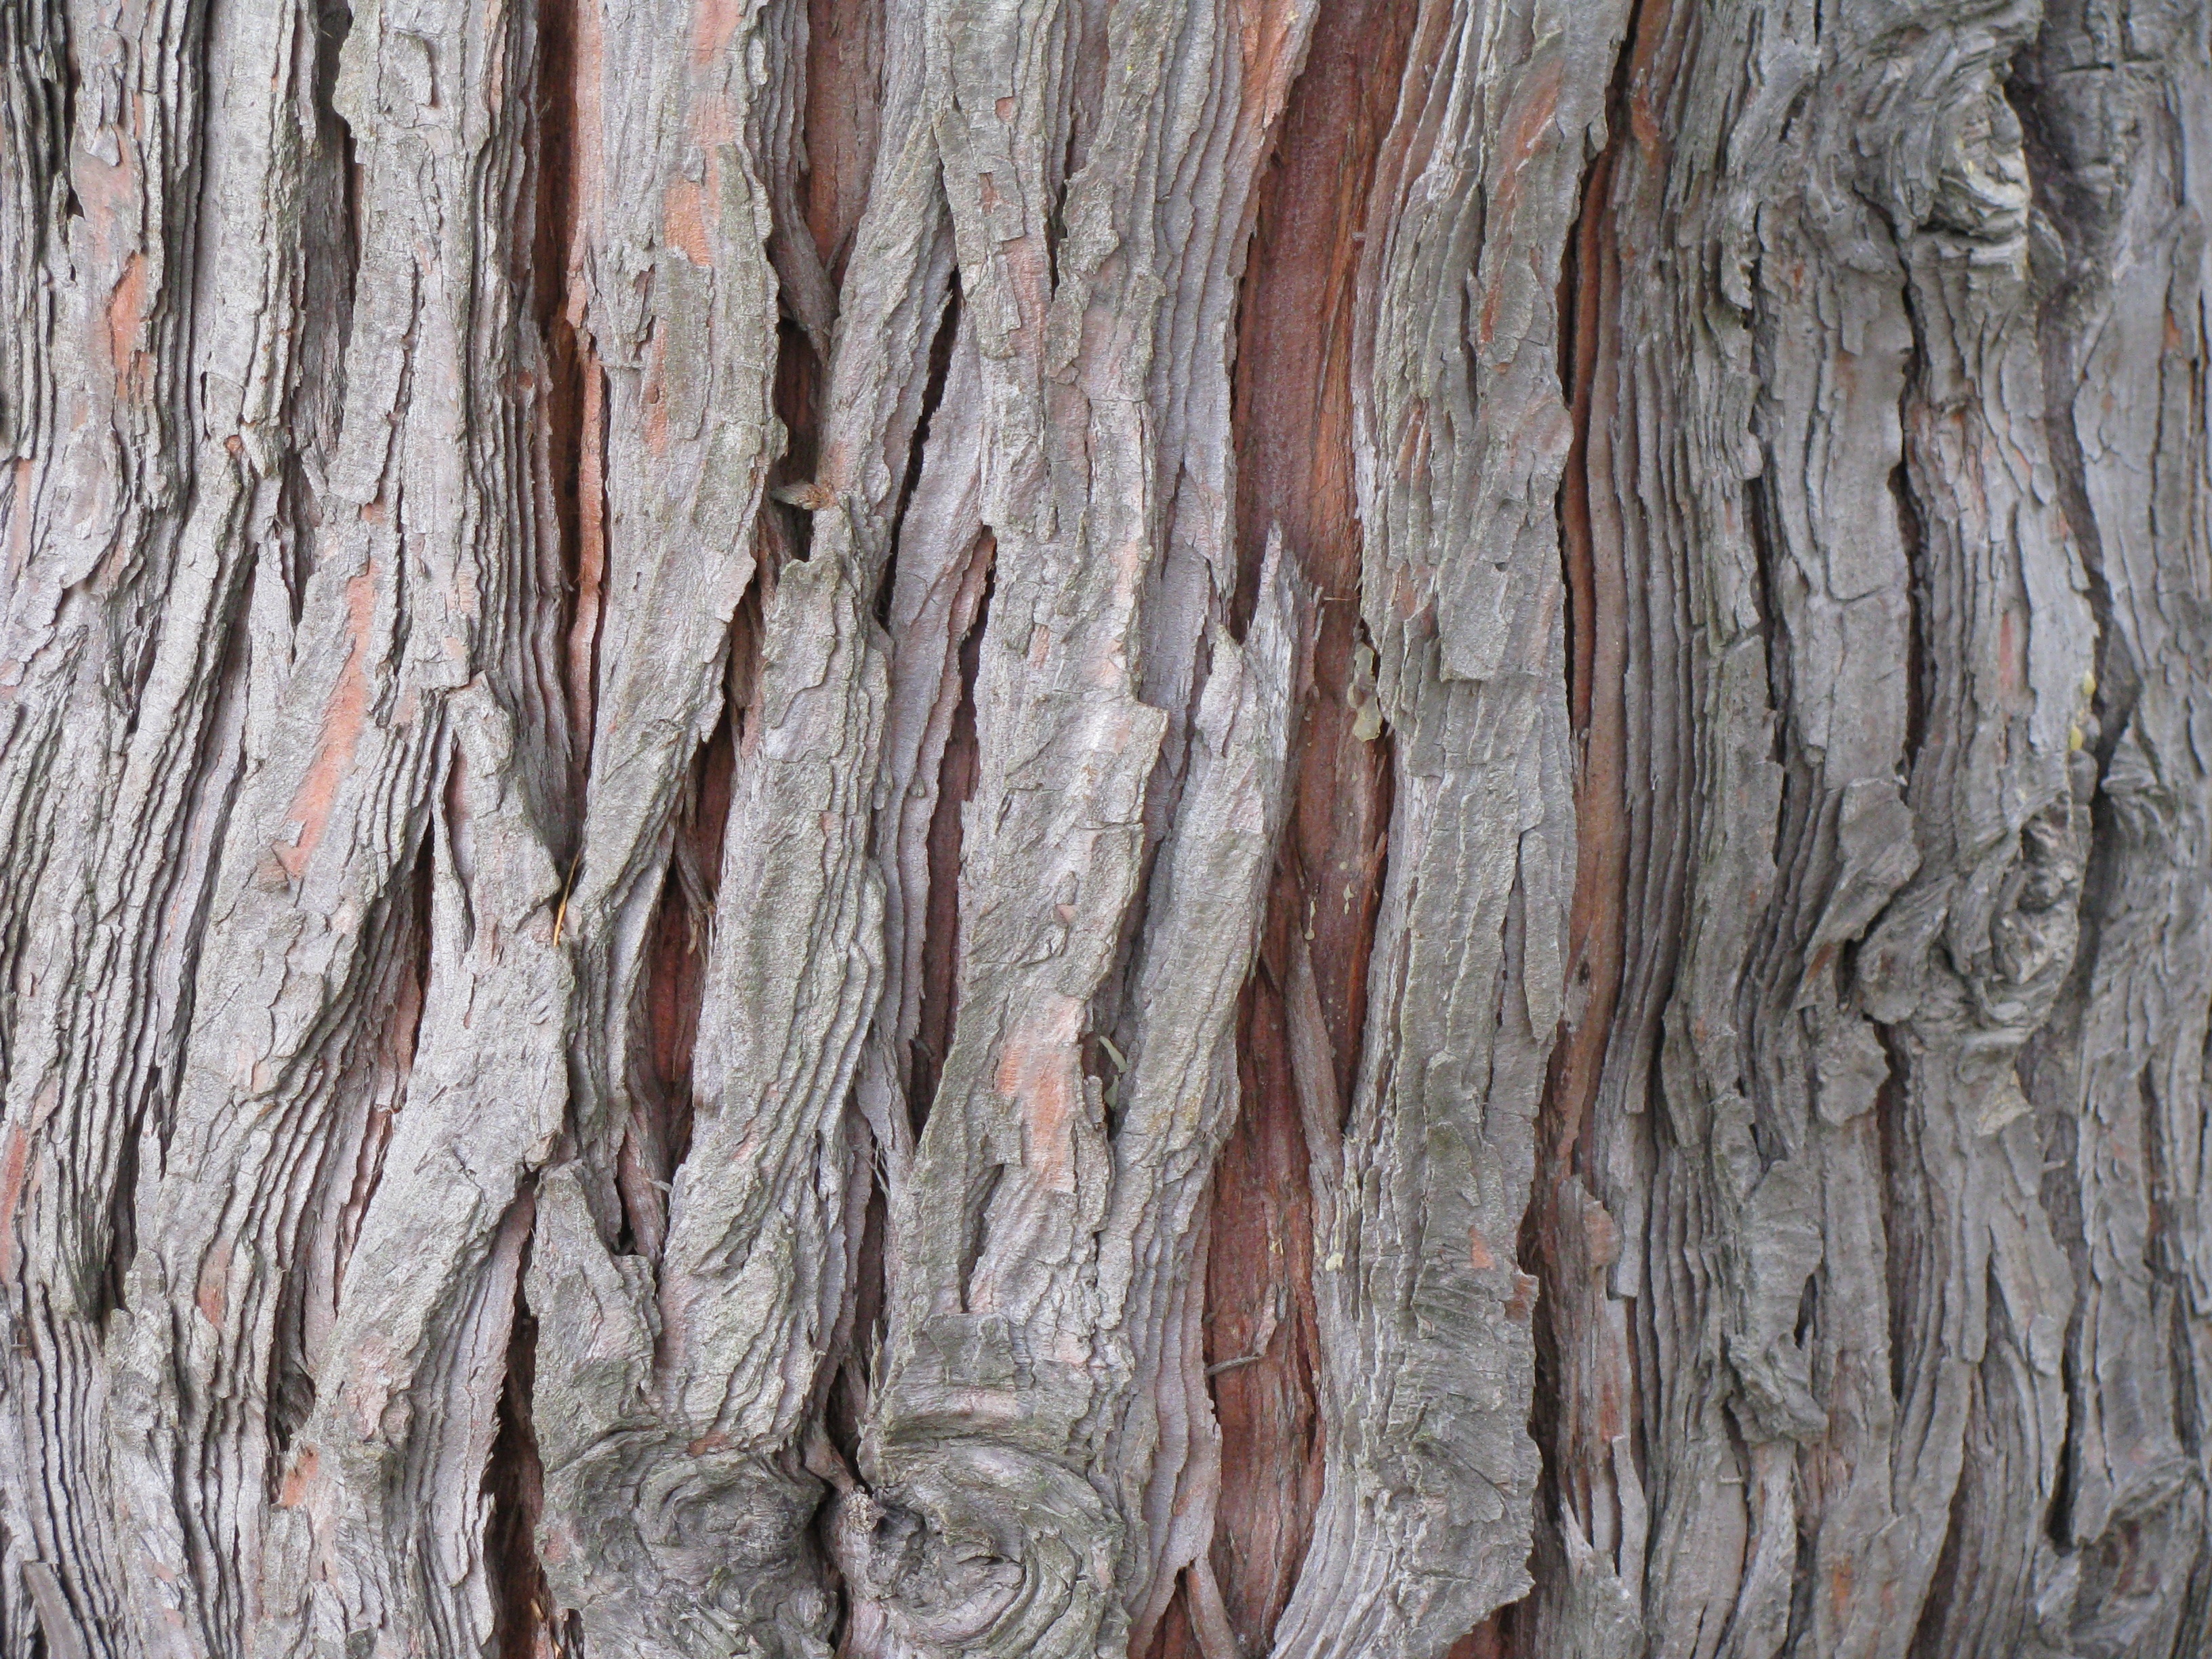
tree, branch, plant, wood, texture, trunk, bark, formation, rough, timber, chamaecyparis, cedar, plant stem, woody plant, lawsoniana